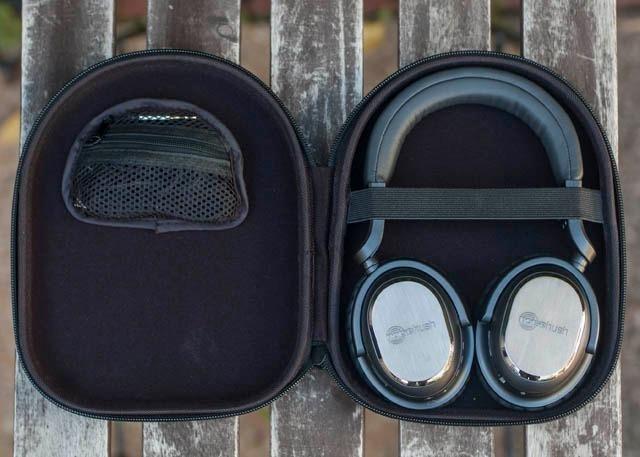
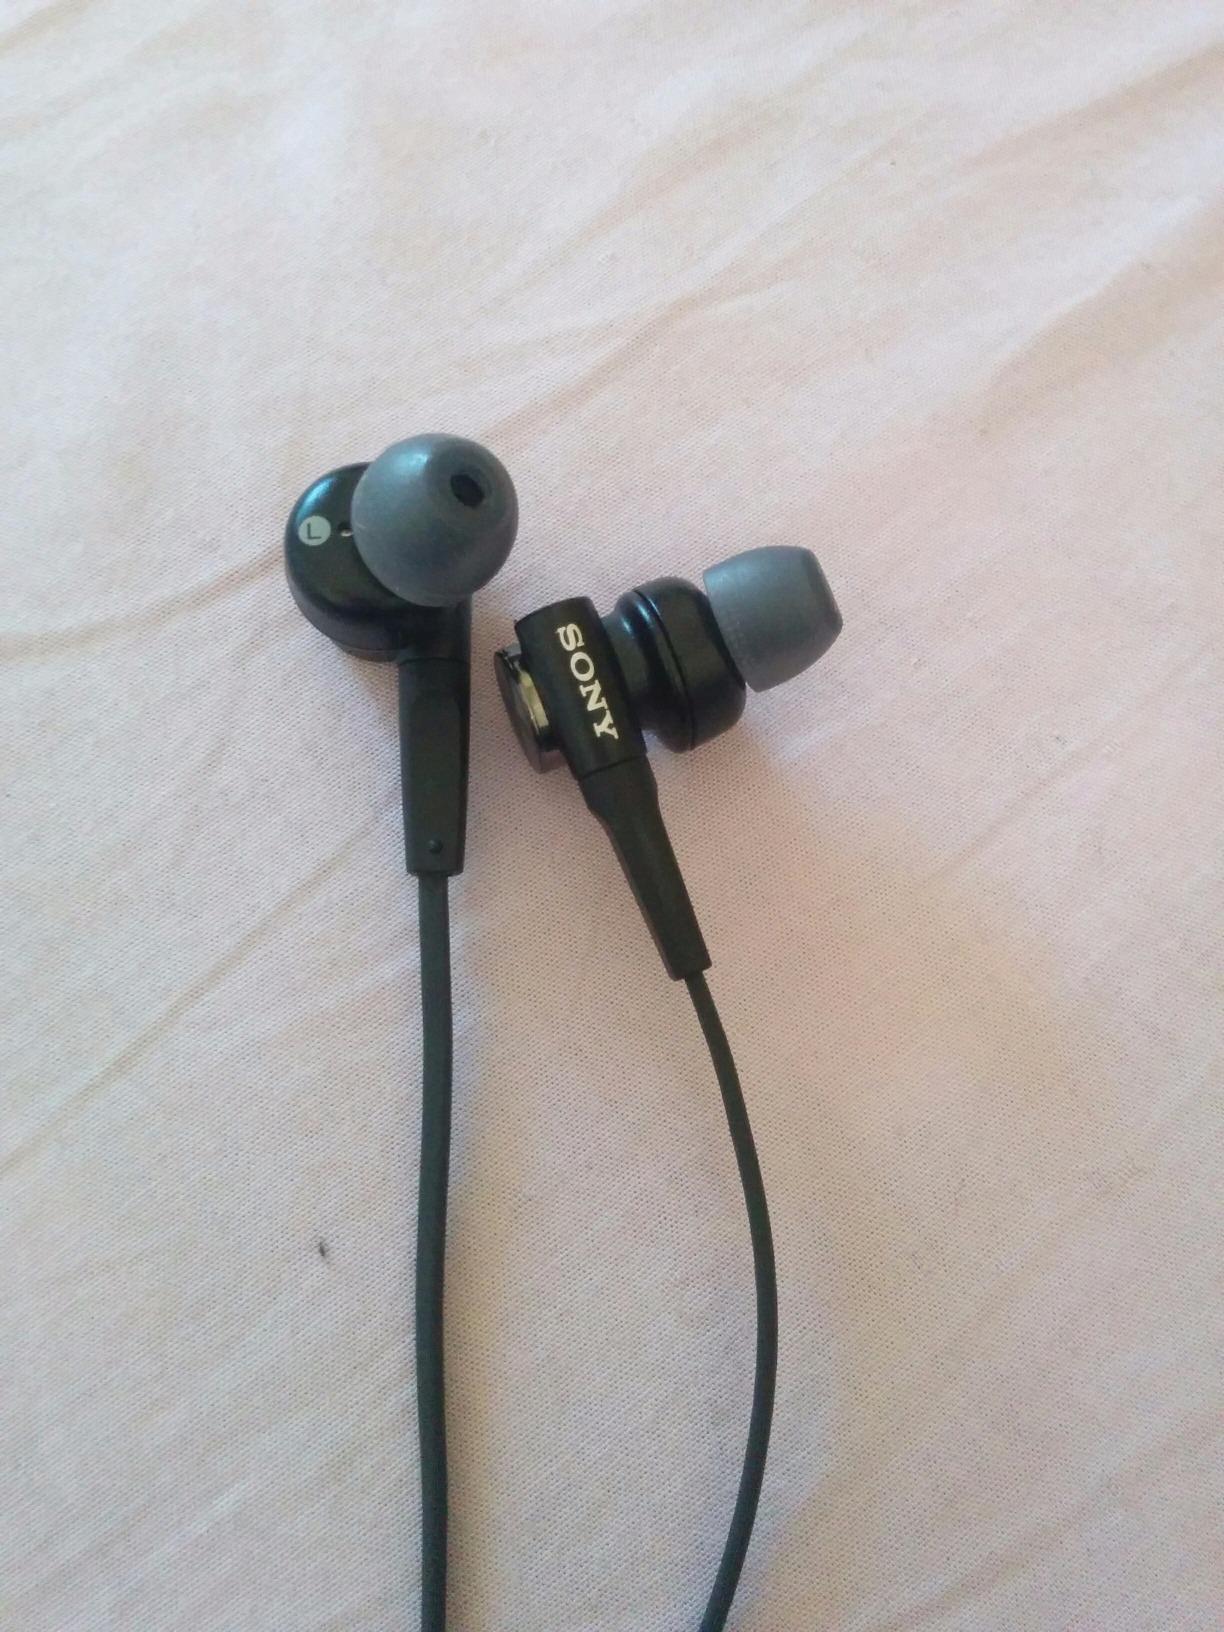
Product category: headphones
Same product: no